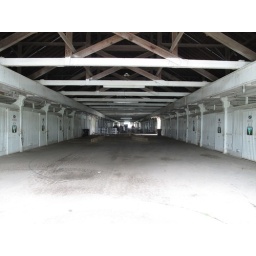
THe Big Barn at the Kentucky Horse Park, biggest wooden barn in the world